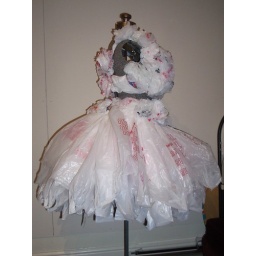
work-in-progress Bagalina recycled white plastic bags dress trash fashion by Ruby Re-Usable 018